Bianca Ryan

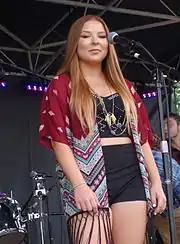
Ryan performs at the 2015 Hollystock Music and Arts Festival in Mount Holly, New Jersey

One week after her victory, Ryan announced on her website that she had flown to New York to meet with representatives from a record label and some of the recording industry's top songwriters. The "Northeast Times" reported the same day that Ryan met with Grammy Award-winning producer David Foster and was being managed by Peter Rudge.